Asian F

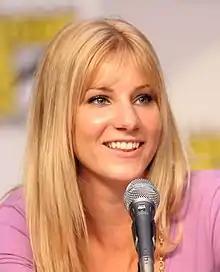
Heather Morris ("pictured") as Brittany gives a standout performance of "Run the World (Girls)" in this episode.

The episode's musical performances were generally well-received, though a few reviewers, including Benigno, chafed at the continued emphasis on Broadway showtunes. Both of the major dance numbers came in for considerable praise, and "Run the World (Girls)" garnered the most superlatives: Fallon wrote, "Brittany's performance of "Run the World (Girls)" was thrilling. It was the most adrenaline-pumping musical number the series has produced: intricately choreographed, expertly shot and edited, perfectly woven into the story, and performed exquisitely by Heather Morris." VanDerWerff "enjoyed the ginormous production number built around it quite a bit", and "The Wall Street Journal" Raymund Flandez called it a "stellar performance". Kubicek stated, "this was unbelievably superb, easily my favorite performance of the entire season". Futterman noted that "Brittany's vocals are nowhere near the power of Beyoncé's, but they're just fine for this performance, the real focus of which is the dancing."